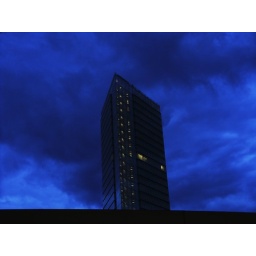
Rising over the train station in Mannheim, against an angry sky